Vandenberg Space Force Base

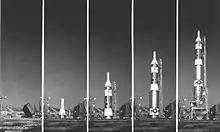
Titan I missile emerges from its silo at Vandenberg Operational System Test Facility in 1960.

The HGM-25A Titan I was the United States' first multistage ICBM. When designed and manufactured, the Titan I provided an additional nuclear deterrent to complement the U.S. Air Force's SM-65 Atlas missile. It was the first in a series of Titan rockets, and was an important step in building the Air Force's strategic nuclear forces.